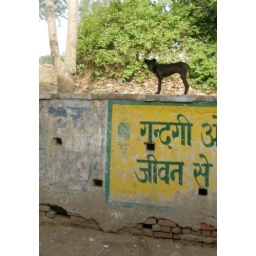
A dog walks along a wall in Agra.